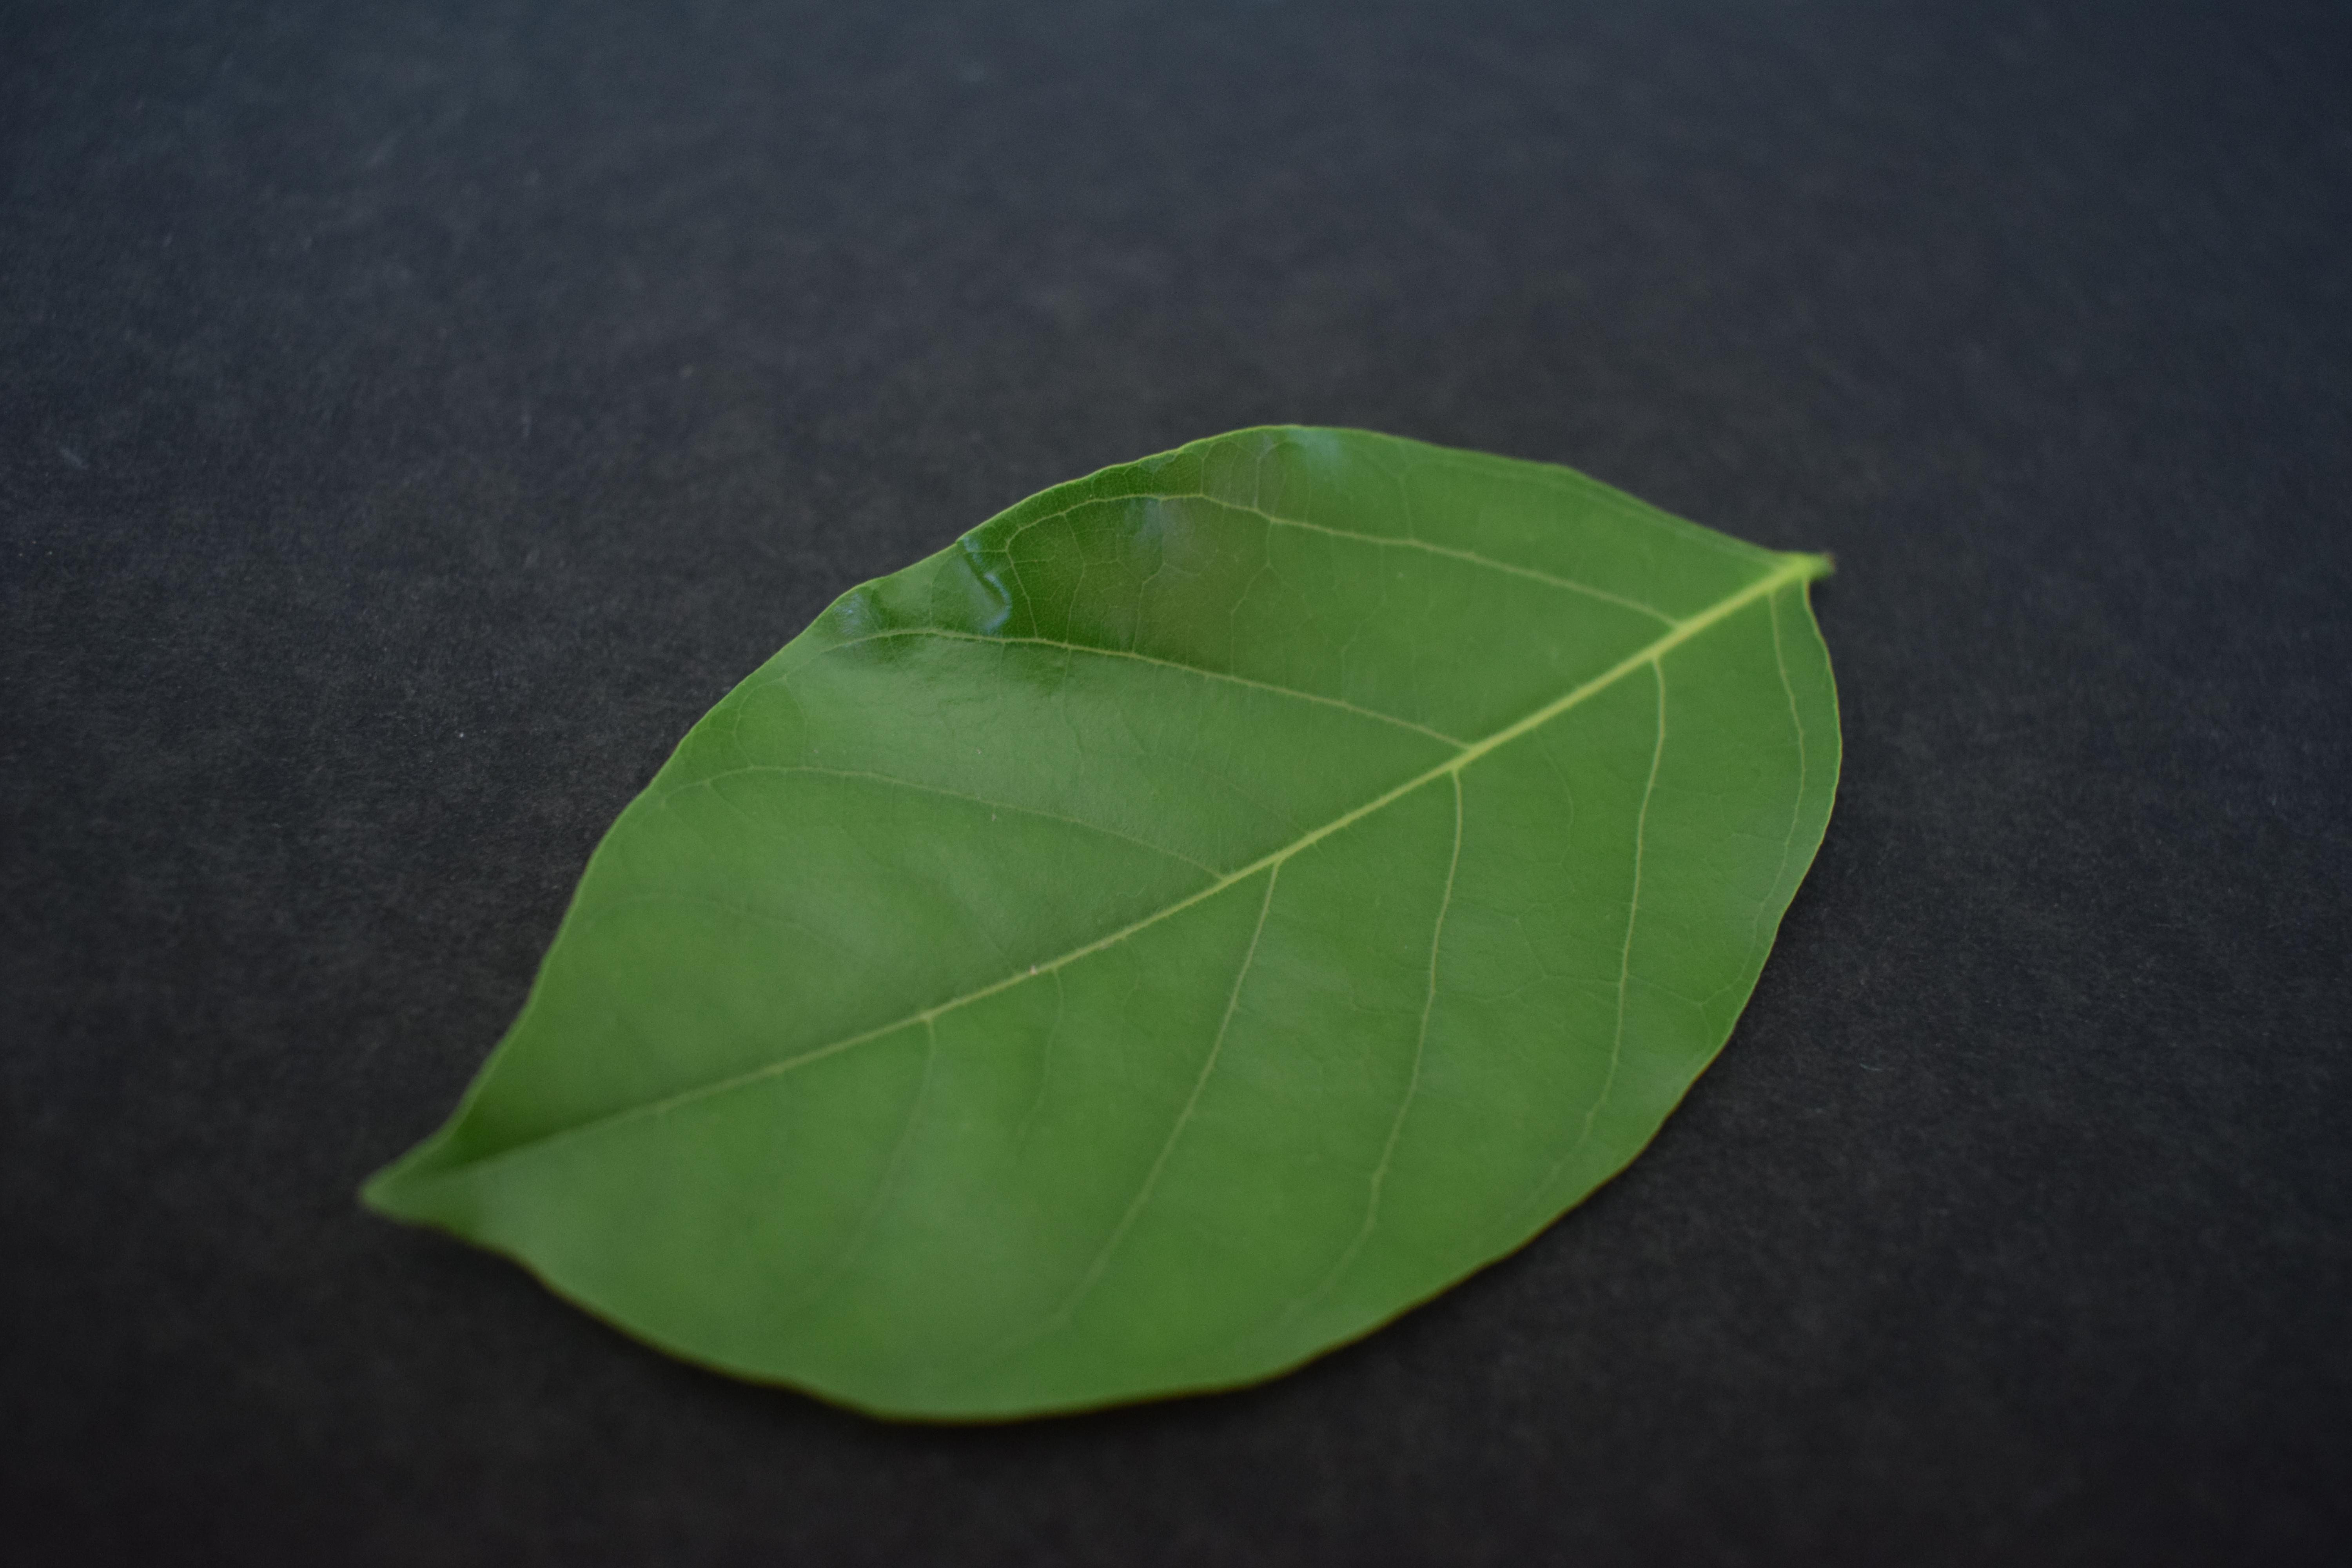
Plant species: Pongamia Pinnata